2018 United States state legislative elections

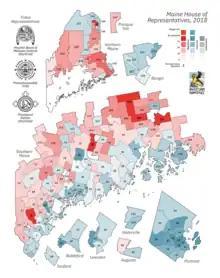
2018 Maine House of Representatives elections

All of the seats of the Maine Senate and the Maine House of Representatives were up for election in 2018. Democrats gained control of the state senate and retained control of the House of Representatives.